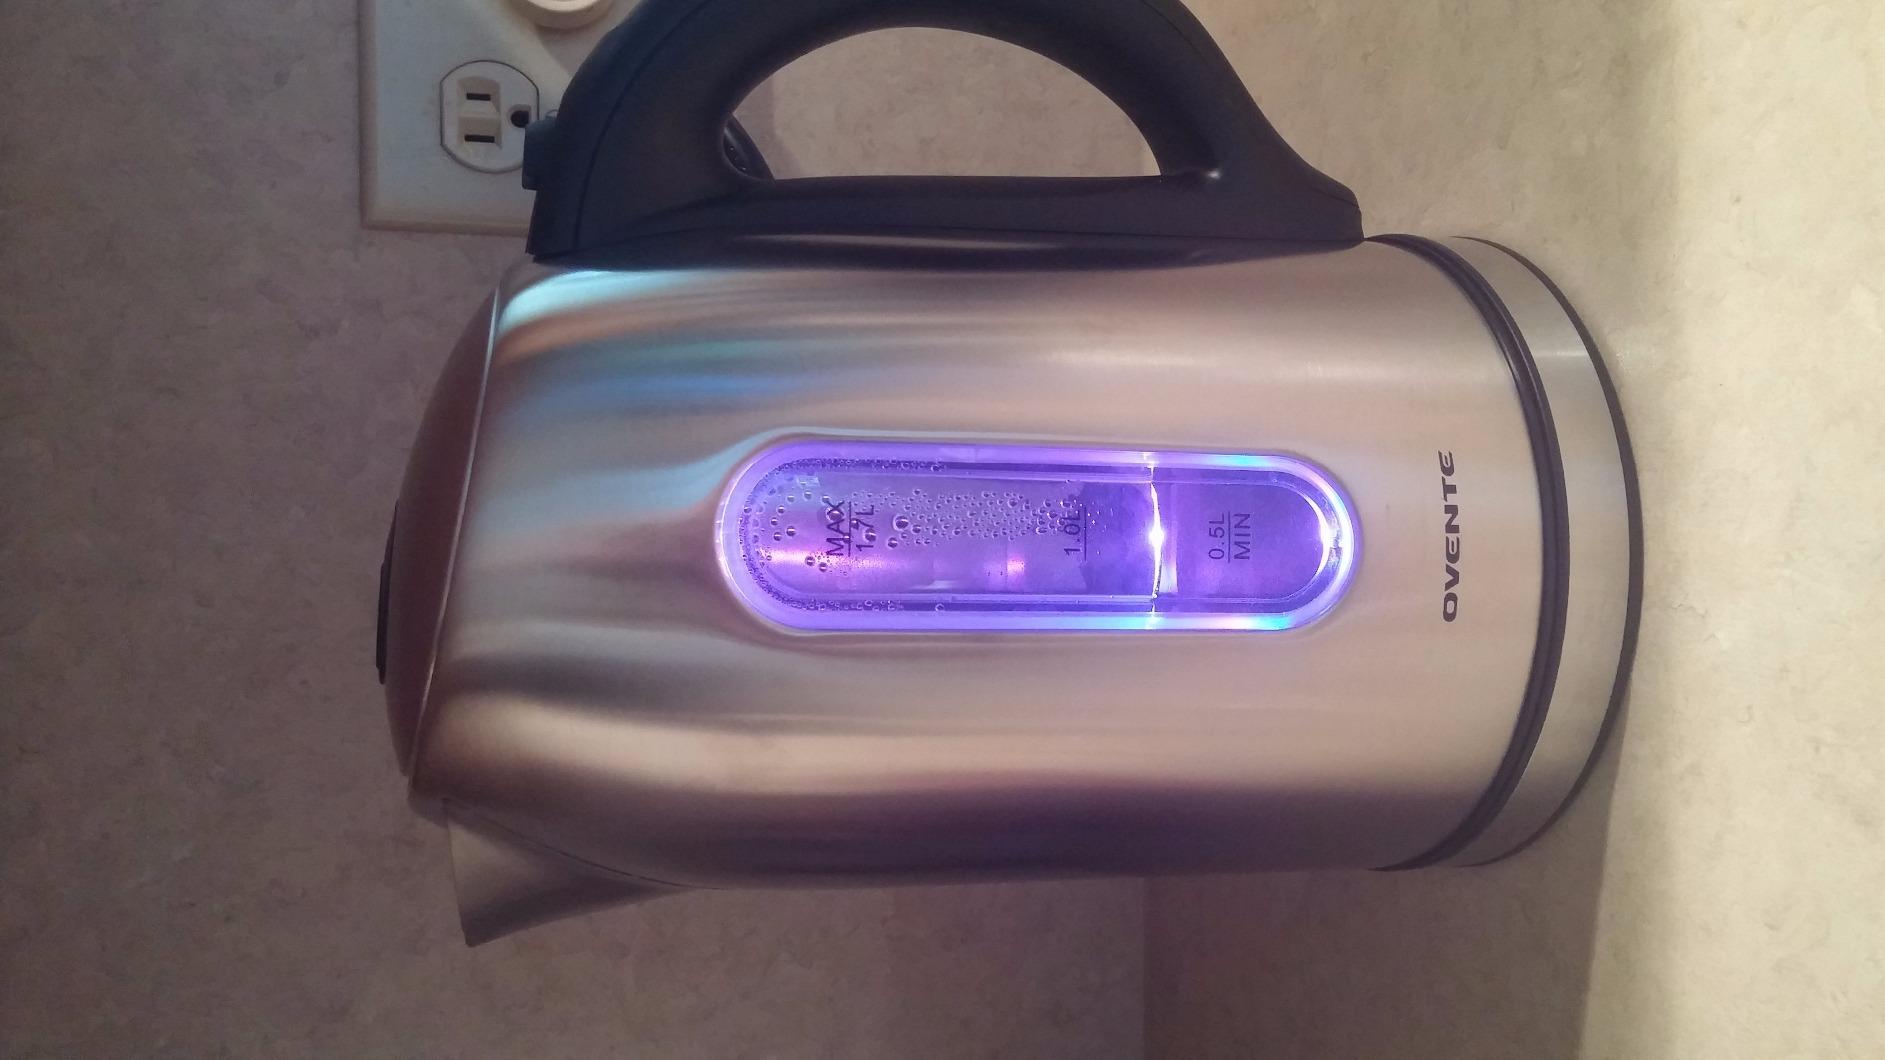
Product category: items_kettle
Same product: yes